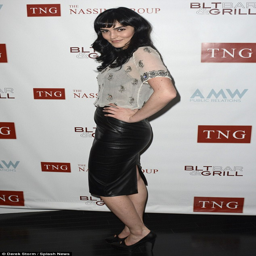
making an appearance : looked chic in a leather pencil skirt and embroidered blouse